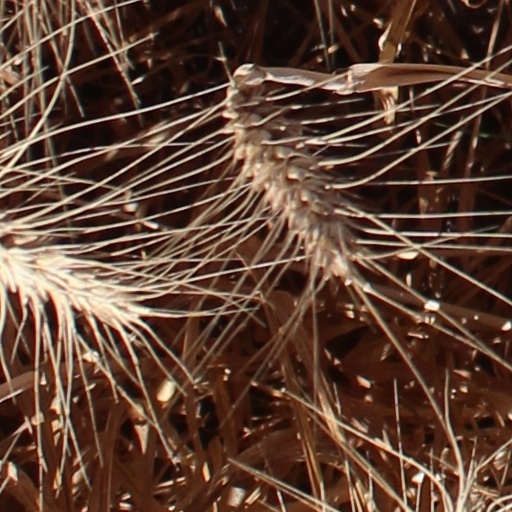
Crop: wheat